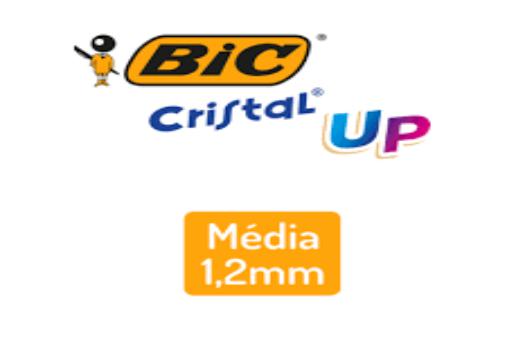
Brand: bic cristal
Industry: Necessities